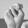
ASL letter: N